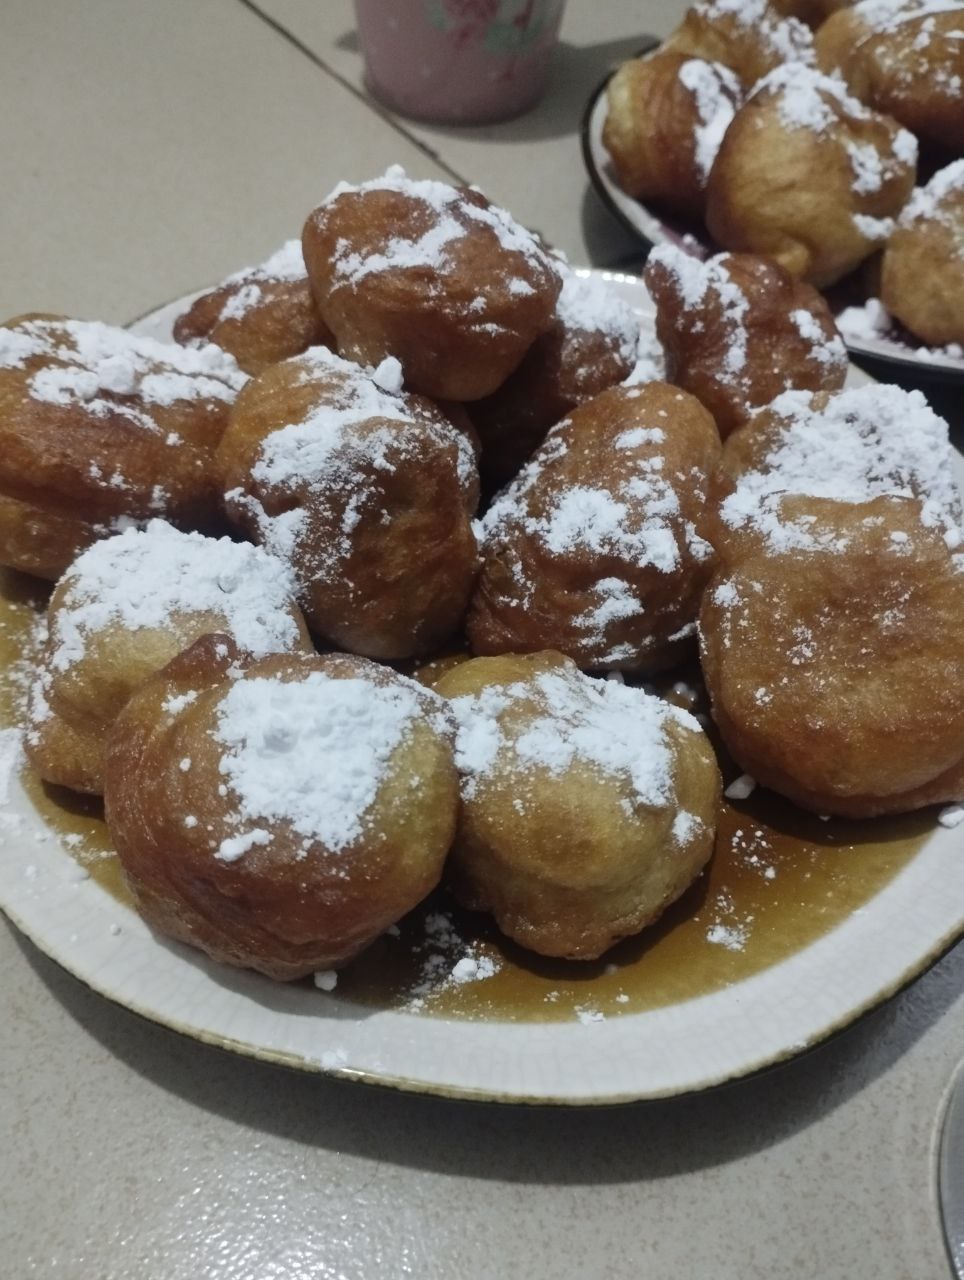
الوصف بالفصحى: زلابية بالسكر المطحون
الوصف بالعامية السودانية: لقيمات بالسكر المسحون
التصنيف: Food & Drinks